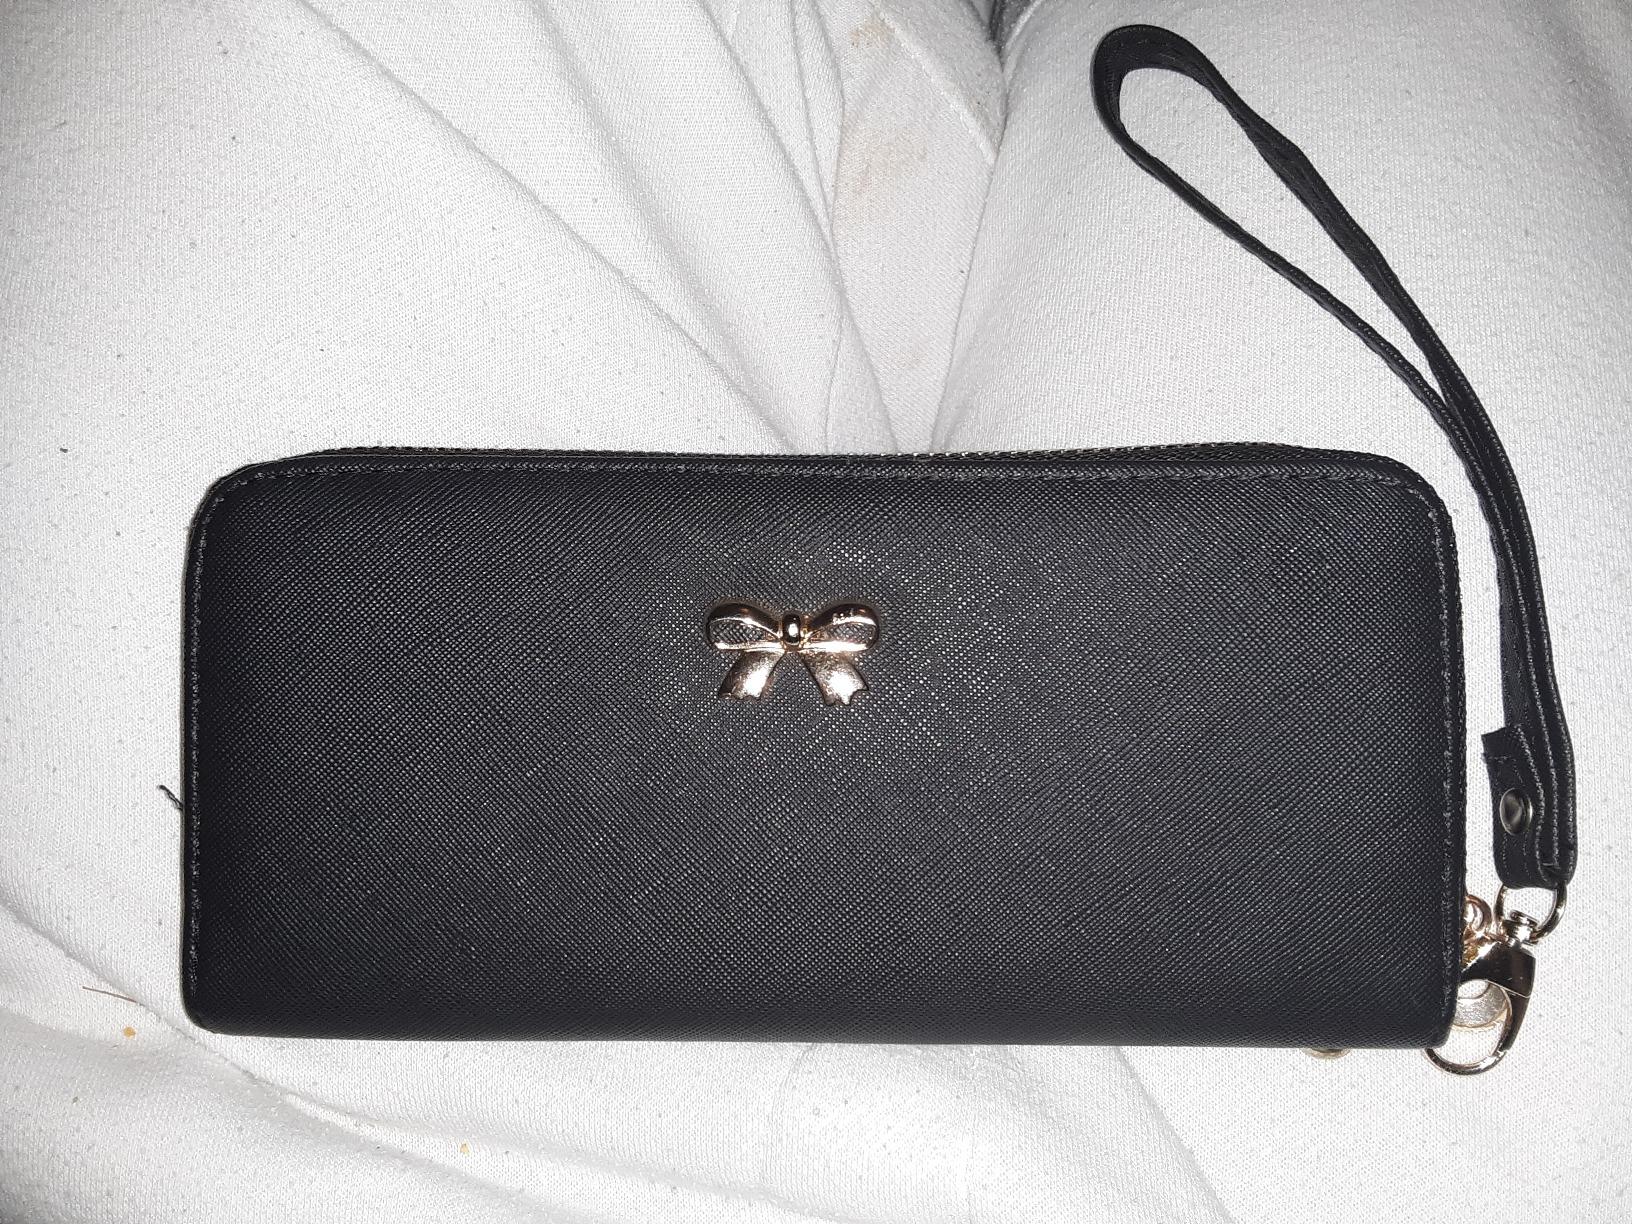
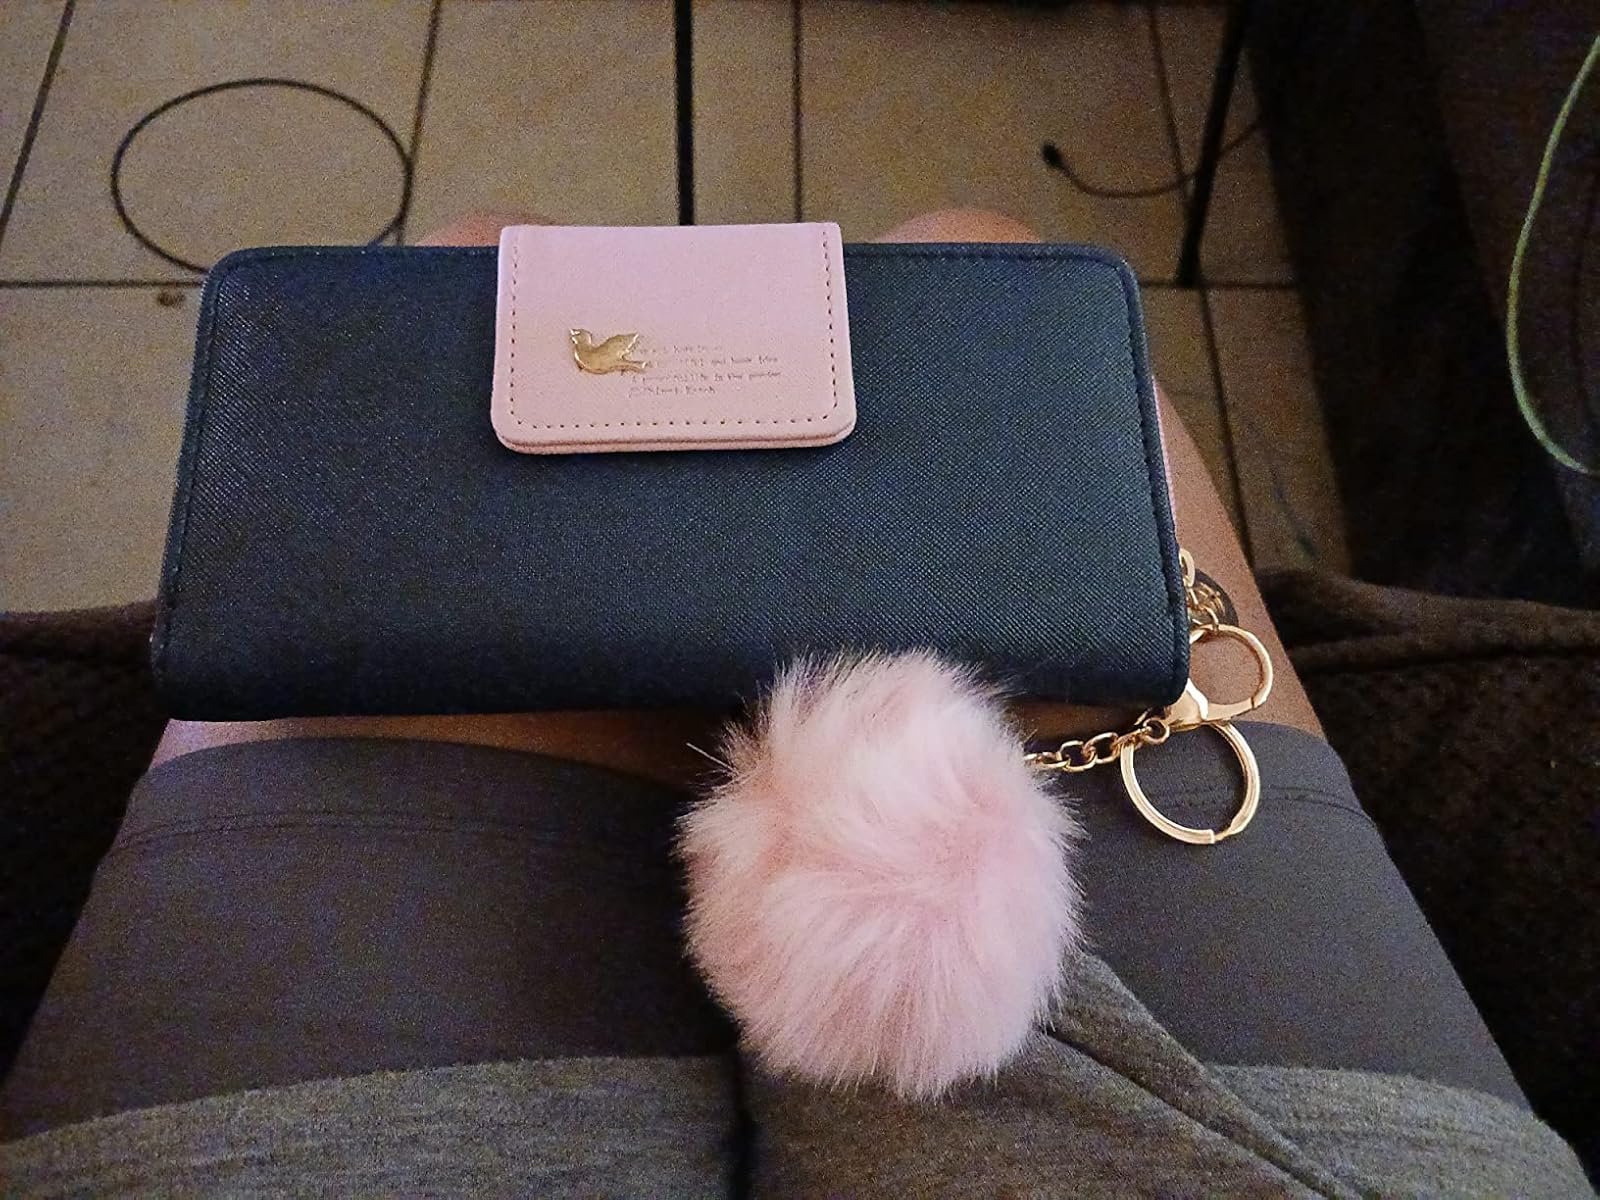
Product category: accessories_handbag
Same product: no